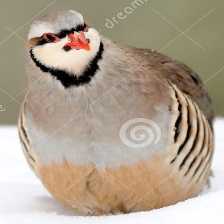
Species: SNOW PARTRIDGE
Scientific name: LERWA LERWA
ImageNet parent category: partridge